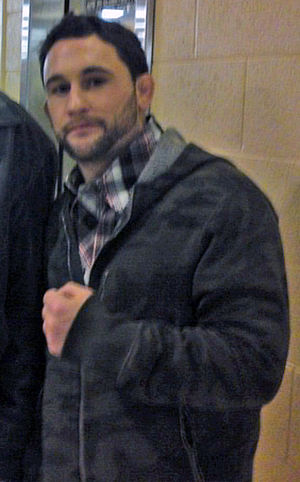
Frankie Edgar
Frankie Edgar i 2012
Frank James Edgar, er en amerikansk MMA-udøver som siden 2007 konkurrer i organisationen Ultimate Fighting Championship hvor han mellem april, 2010 og februar, 2012 var mester i letvægt. Han har bemærkelsesværdige sejre mod tidligere verdensmestre Sean Sherk, Hermes França, B.J. Penn, Urijah Faber såvel som fjervægt-udfordrene Cub Swanson og Chad Mendes. Den 5. marts, 2018, var Edgar rangeret som #3 fjervægtskæmper. Hans eneste nederlag i karrieren har været mod mestre eller titeludfordrere.